Sigurd stones

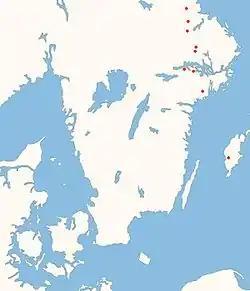
Geographic distribution of the Sigurd stones

The Sigurd stones form a group of eight or nine Swedish runic inscriptions (five or six runestones, two natural rocks, and a baptismal font) and one picture stone that depict imagery from the Germanic heroic legend of Sigurd the dragon slayer. They were made during the Viking Age and constitute the earliest Norse representations of the matter of the Völsung cycle that is the basis of the Middle High German "Nibelungenlied" and the Sigurd legends in the "Poetic Edda", the "Prose Edda", and the "Völsunga saga".